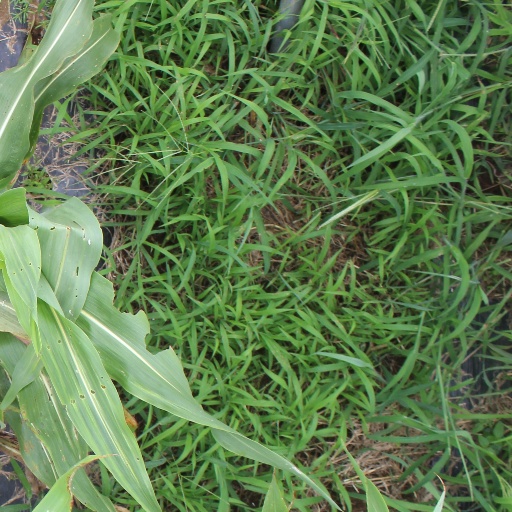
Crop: sorghum